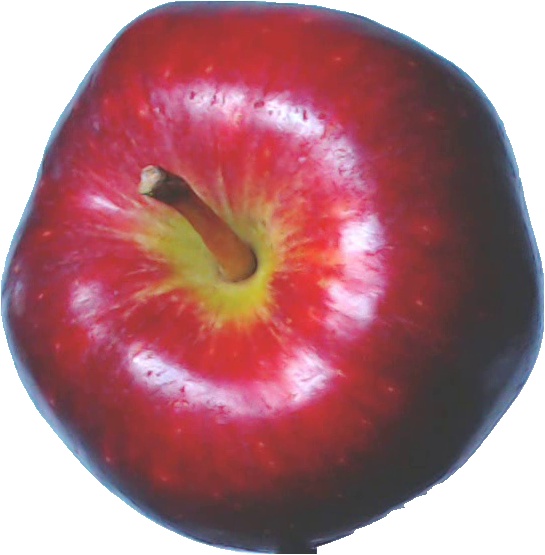
Label: apple_red_delicios_1